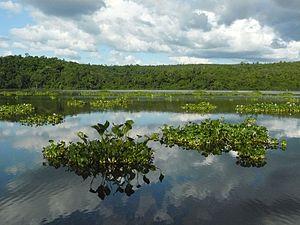
Le parc national d'Ankarafantsika est un parc national situé dans le nord-ouest de Madagascar, dans la région de Boeny. Il se compose d'une mosaïque de forêts denses sèches et de savanes.